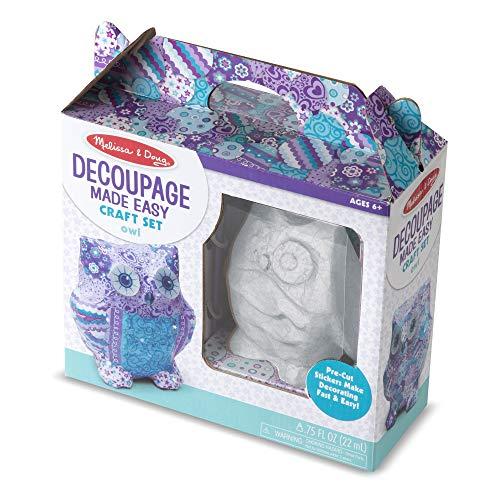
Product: Melissa & Doug Decoupage Made Easy Owl Paper Mache Craft Kit with Stickers (Great Gift for Girls and Boys - Best for 6, 7, 8, 9, 10 Year Olds and Up)
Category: Toys & Games | Arts & Crafts | Craft Kits | Paper Craft
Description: Owl decoupage craft kit for kids.
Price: $7.99
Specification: ProductDimensions:9.1x3.5x9.8inches|ItemWeight:9.3ounces|ShippingWeight:9.3ounces(Viewshippingratesandpolicies)|ASIN:B079Z2LDZV|Itemmodelnumber:30306|Manufacturerrecommendedage:6-10years